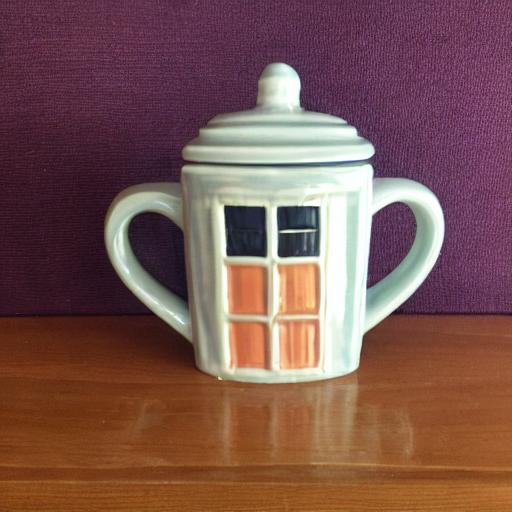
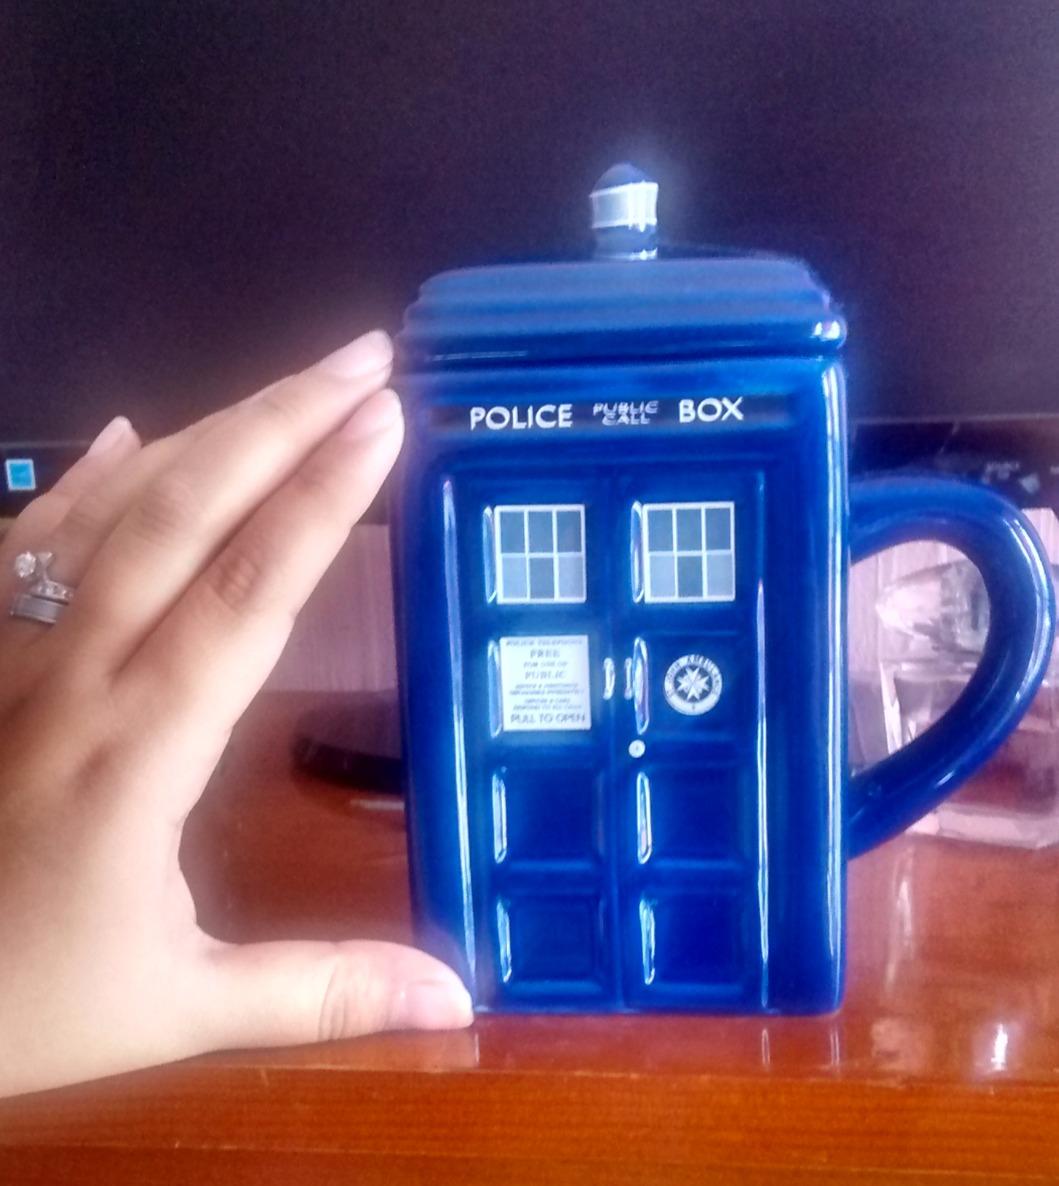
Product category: items_mug
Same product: no